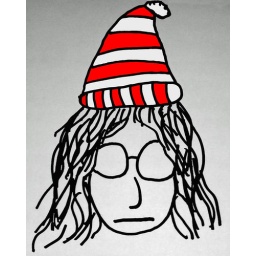
There was this one girl in the crowd the entire day wearing a Waldo cap and big glasses